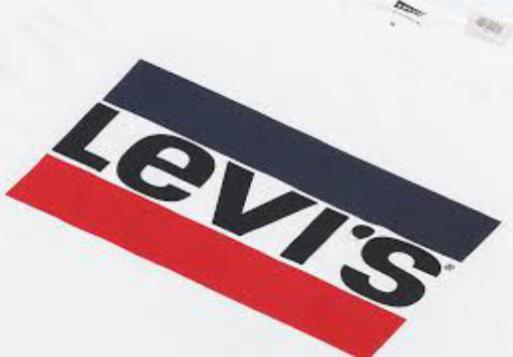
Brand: levis
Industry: Clothes